Douglas's Texas Battery

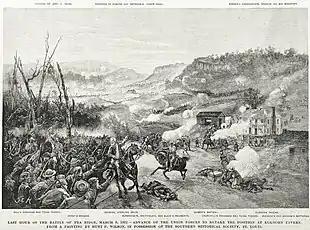
Sterling Price rallies his men on the second day of the Battle of Pea Ridge. Elkhorn Tavern is at right.

Douglas's Texas Battery (also known as the Good-Douglas Texas Battery or Dallas Light Artillery Battery) was an artillery battery that served in the Confederate States Army during the American Civil War. In June 1861, the unit was formed by combining one group of men from Dallas with a second group from Tyler and placing them under the command of John Jay Good. The battery fought at Pea Ridge in March 1862 and soon afterward transferred to the east side of the Mississippi River. James Postell Douglas replaced Good as commander and led the battery at Richmond, Stones River, Chickamauga, Chattanooga, the Atlanta Campaign, Franklin, and Nashville. After operations around Mobile, Alabama, Confederate units in the region surrendered and the survivors of the battery were paroled on 12 May 1865. It was the only Texas field artillery unit that served east of the Mississippi.